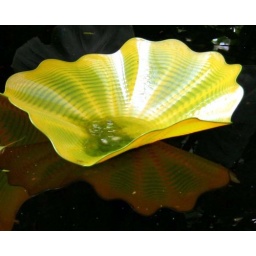
Chihuly glass sculpture in fish pond, Kew Gardens